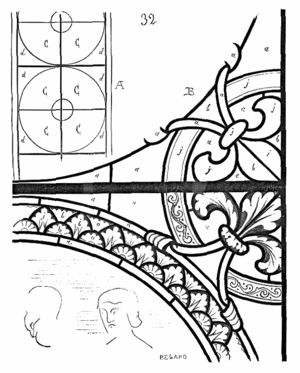
Un trope, du grec τρόπος, tropos, est une figure de style ou figure de rhétorique destinée à embellir un texte ou à le rendre plus vivant, et qui consiste à employer un mot ou une expression dans un sens détourné de son sens propre.